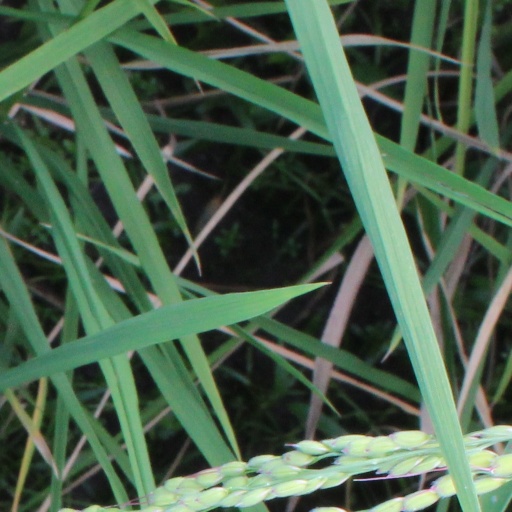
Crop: rice